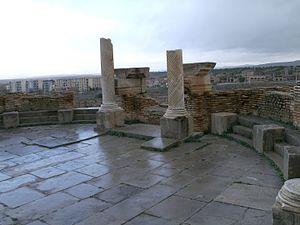
La bibliothèque
Timgad ou Thamugadi, surnommée la « Pompéi de l'Afrique du Nord » est une cité antique située sur le territoire de la commune éponyme de Timgad, dans la wilaya de Batna dans la région des Aurès, au Nord-Est de l'Algérie.